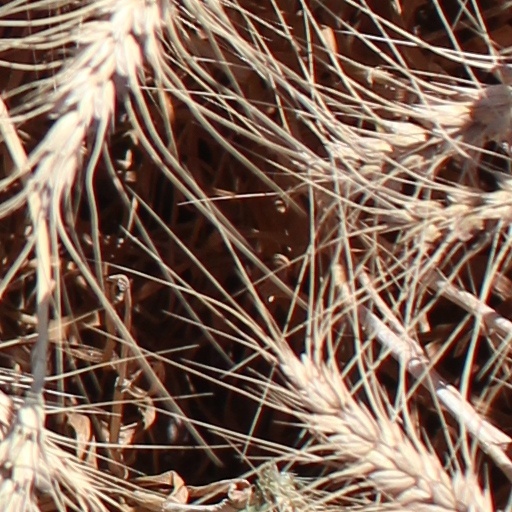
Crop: wheat